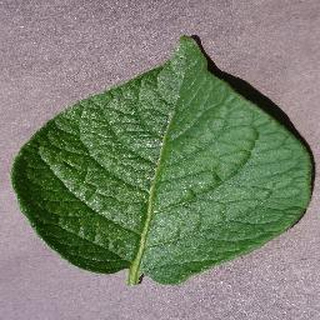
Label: healthy_potato